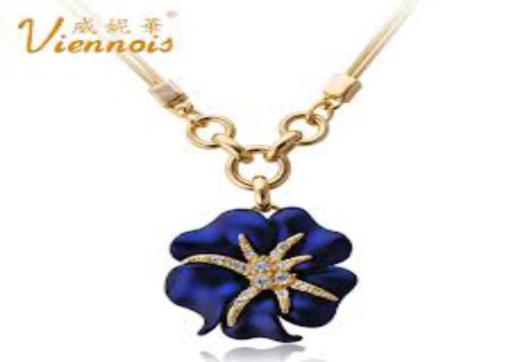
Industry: Clothes